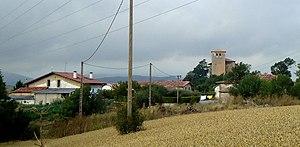
Ziriano est une commune ou contrée de la municipalité d'Arratzua-Ubarrundia dans la province d'Alava dans la Communauté autonome basque.